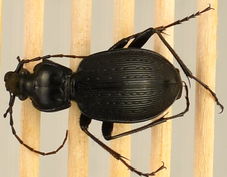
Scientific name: Carabus goryi
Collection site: Mountain Lake Biological Station NEON (MLBS), plot MLBS_008